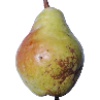
Label: pear_williams